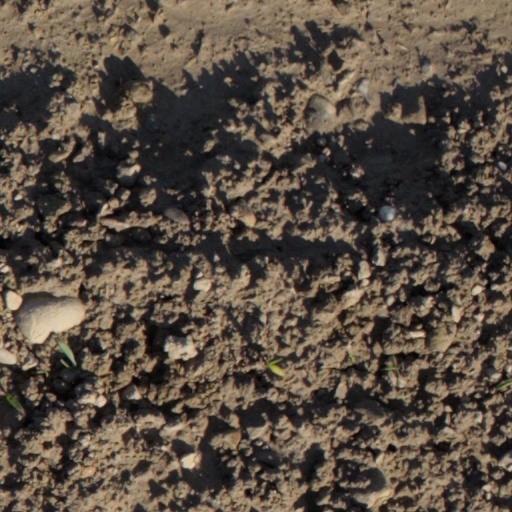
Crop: wheat